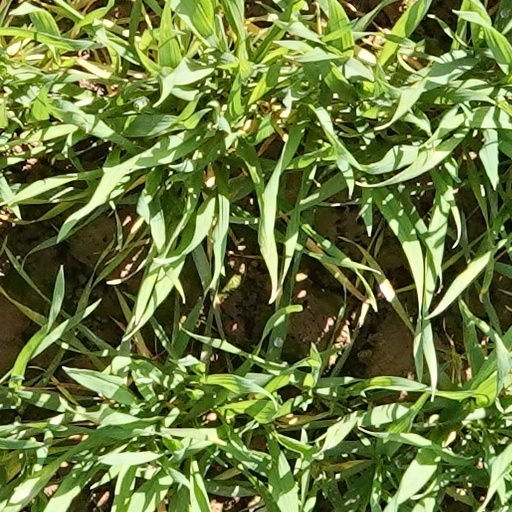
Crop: wheat